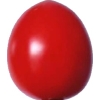
Label: tomato_cherry_red